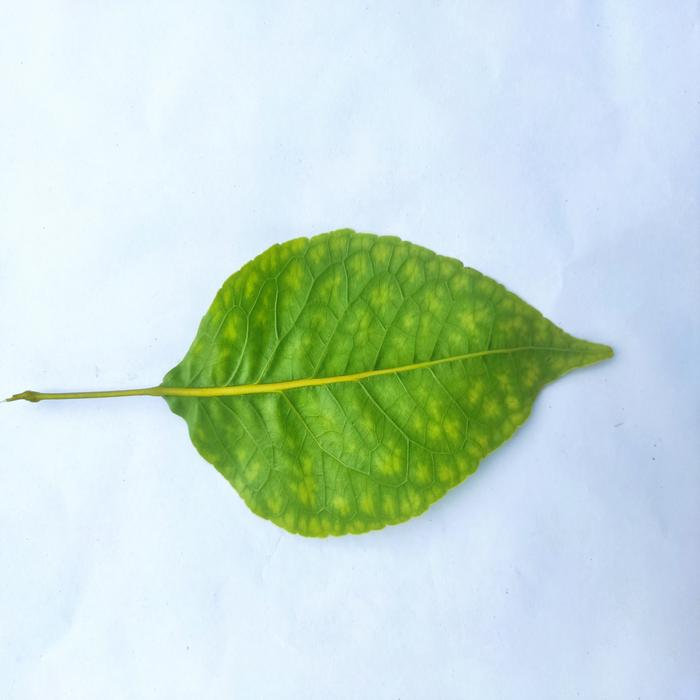
Crop: Aegle Marmelos
Leaf condition: Leaf_Spot